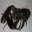
Label: lobster